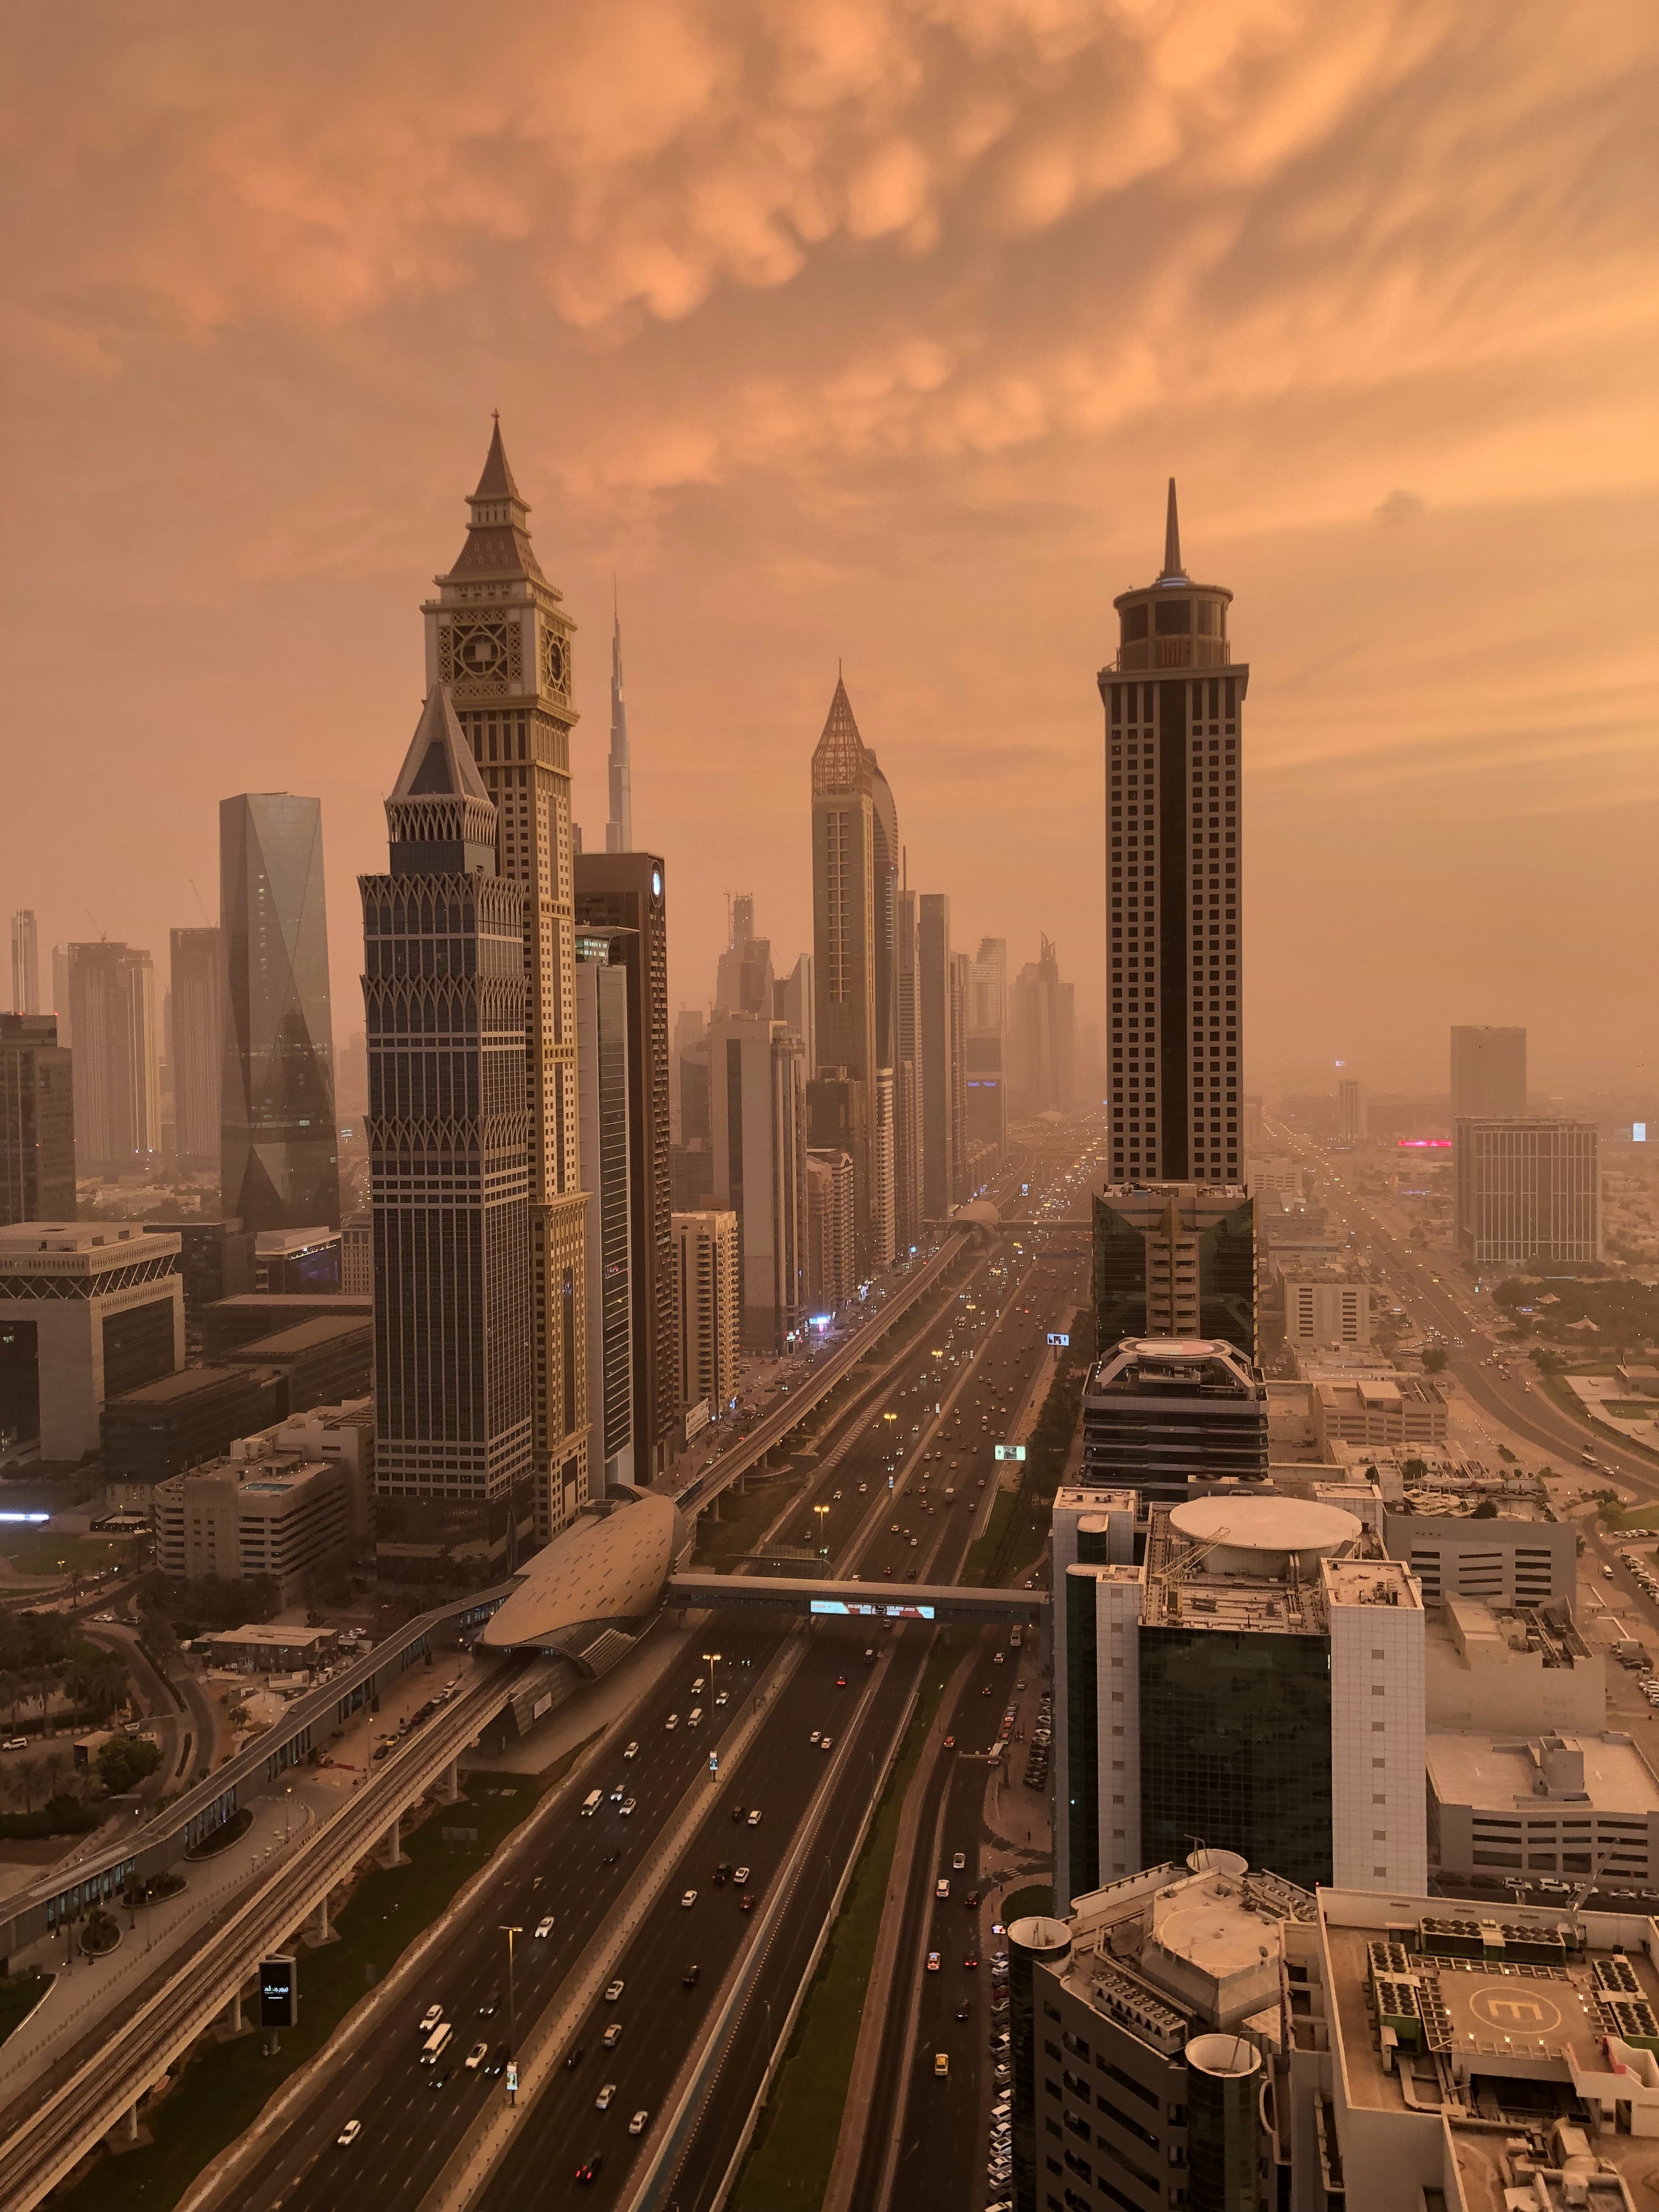
city, building, sky, cloud, skyscraper, atmosphere, light, infrastructure, tower block, car, dusk, tower, architecture, vehicle, cityscape, condominium, urban design, thoroughfare, horizon, landmark, landscape, road, metropolitan area, metropolis, commercial building, urban area, roof, mixed use, afterglow, evening, downtown, apartment, night, bird's eye view, track, headquarters, traffic, intersection, sunset, town, street, freeway, bridge, skyline, tree, highway, junction, suburb, overpass, aerial photography, metal, corporate headquarters, symmetry, public transport, lane, transport, sunrise